Space warfare

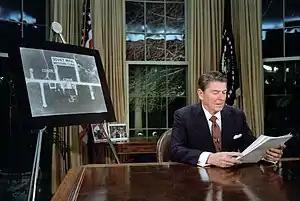
Ronald Reagan revealing the idea for the Strategic Defense Initiative on March 23, 1983

Kinetic weapons have always been widespread in conventional warfare—bullets, arrows, swords, clubs, etc.—but the energy a projectile would gain while falling from orbit would make such a weapon rival all but the most powerful explosives. A direct hit would presumably destroy all but the most hardened targets without the need for nuclear weapons.